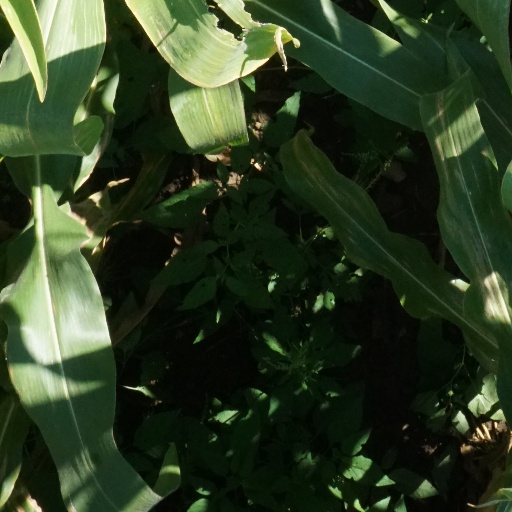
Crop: maize; corn